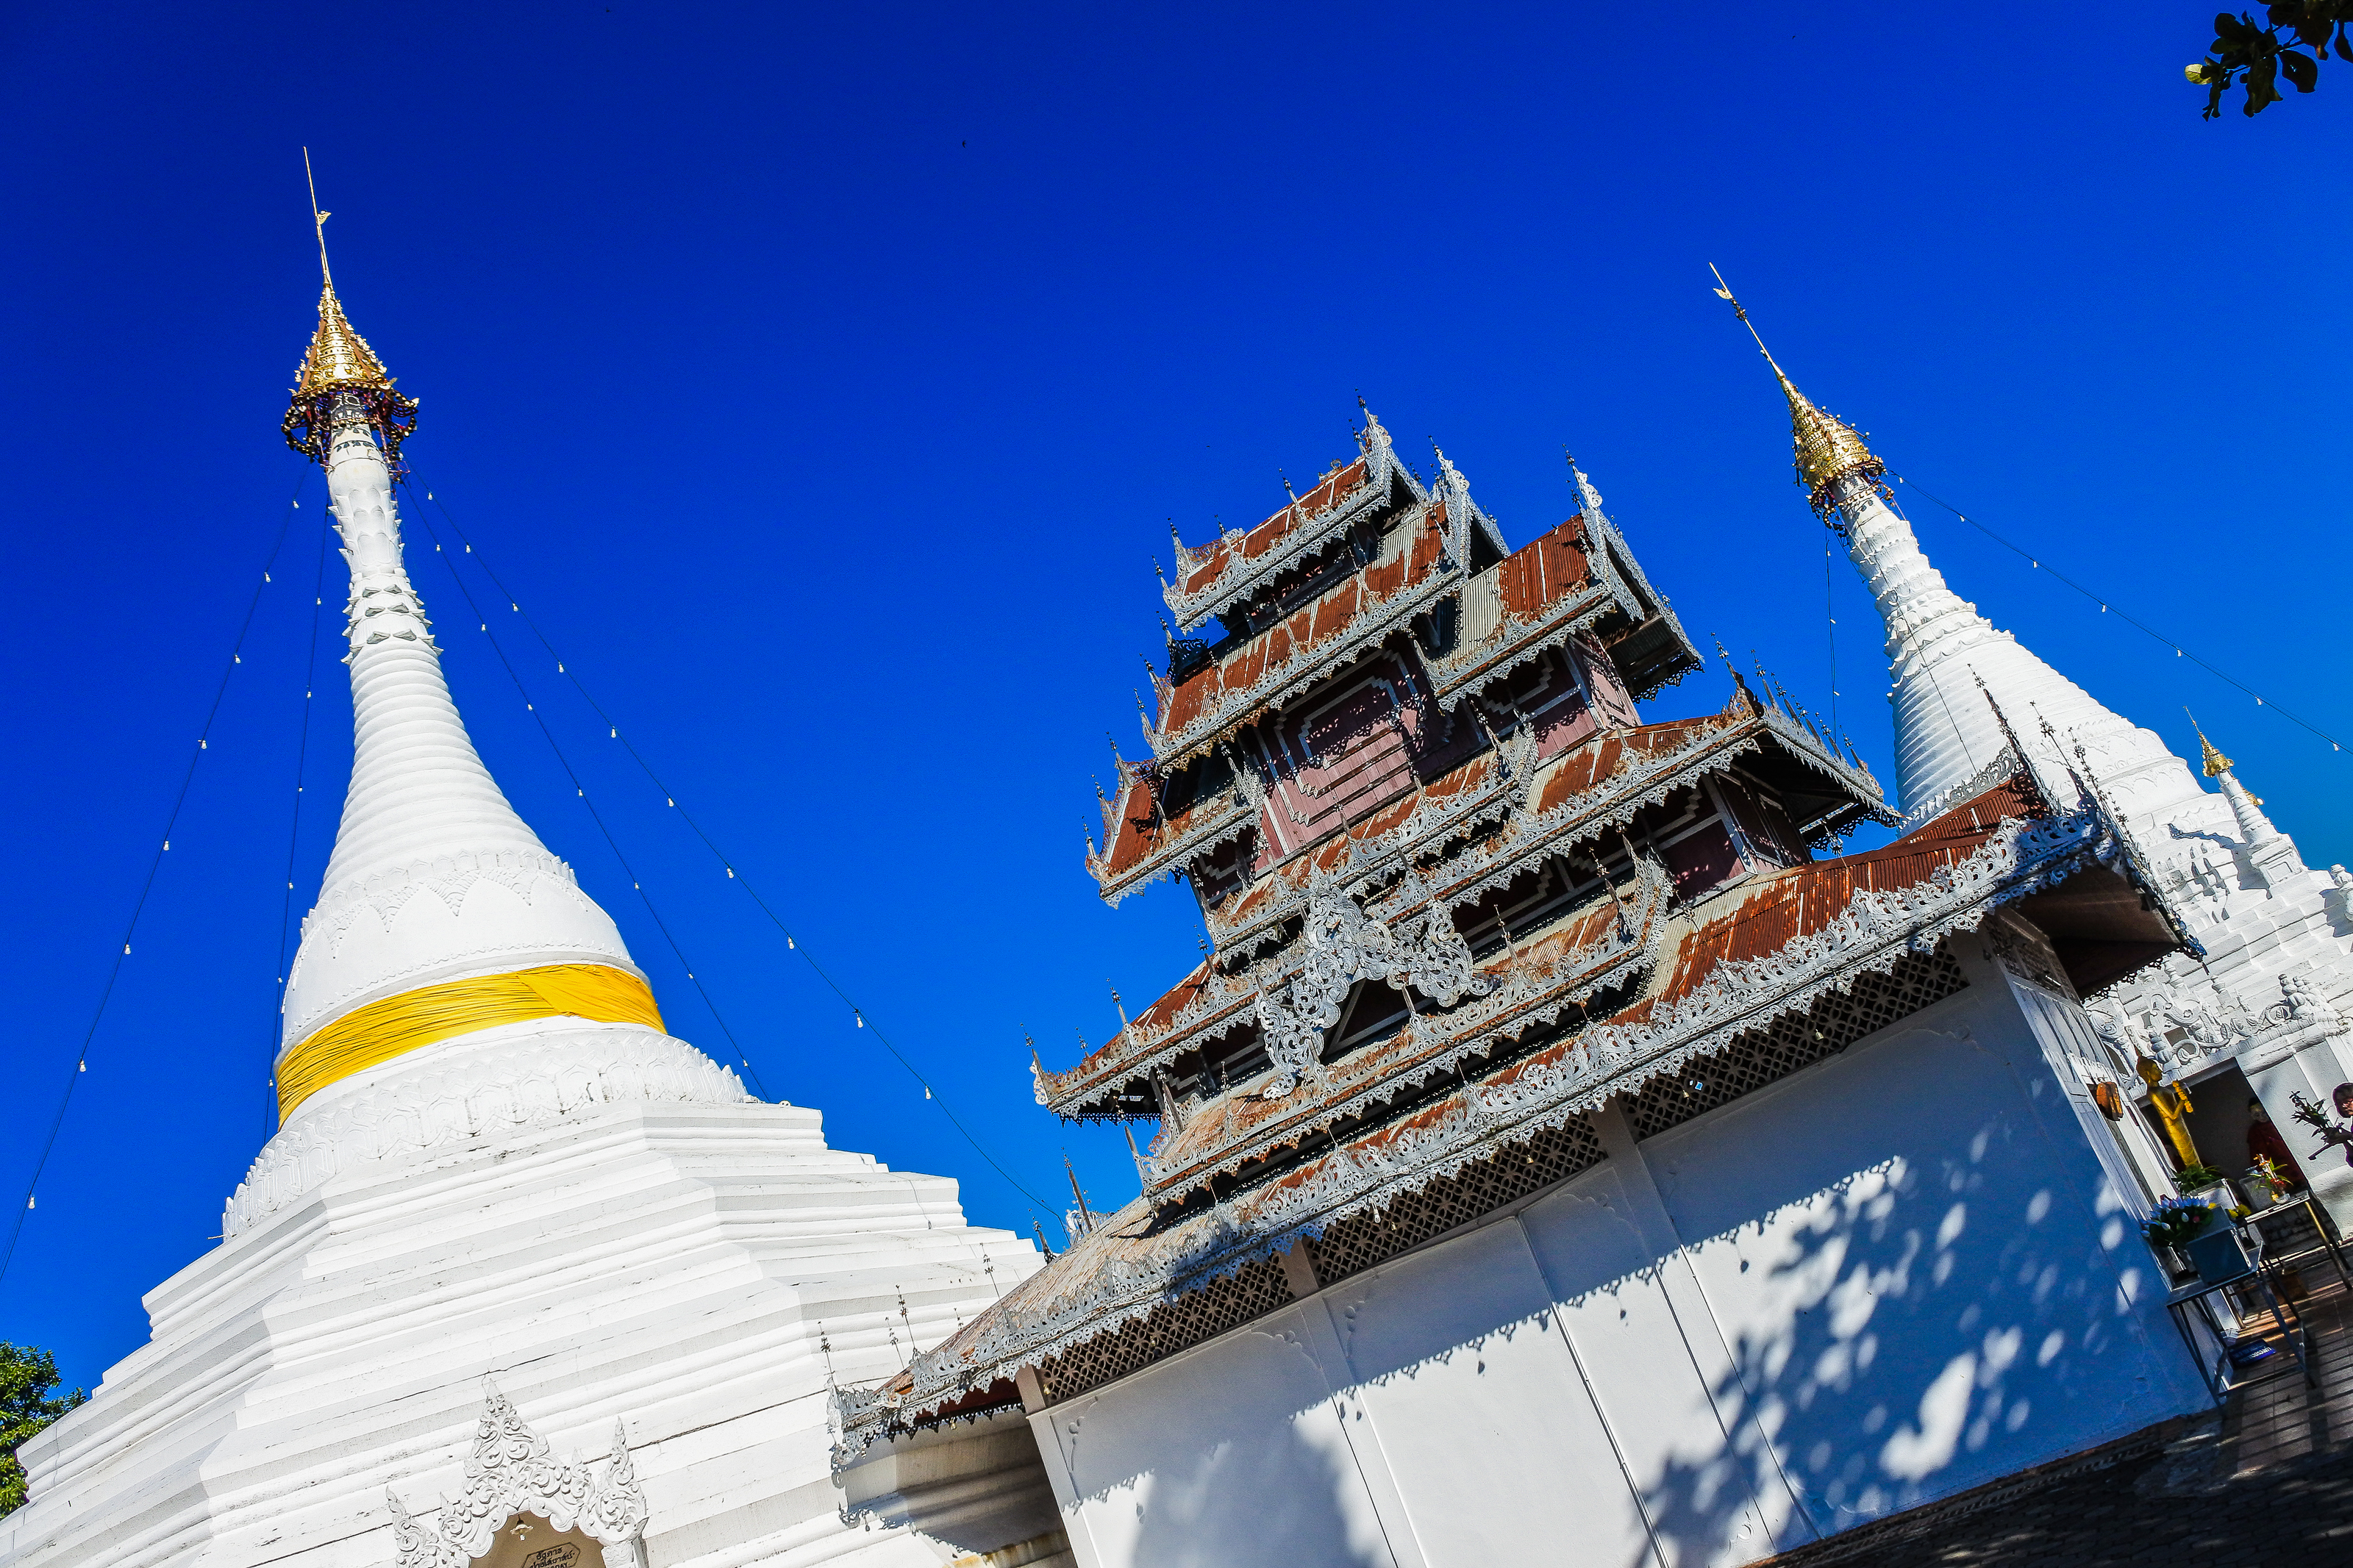
dusk, prang, tourism, skyline, holiday, twilight, chaing, mai, thailand, landmark, architecture, phraya, famous, asia, destinations, night, bangkok, thai, wat, buddhism, stupa, religion, culture, vacations, sunset, travel, southeast, place of worship, temple, building, sky, pagoda, spire, monastery, historic site, world, tower, steeple, hindu temple, tourist attraction